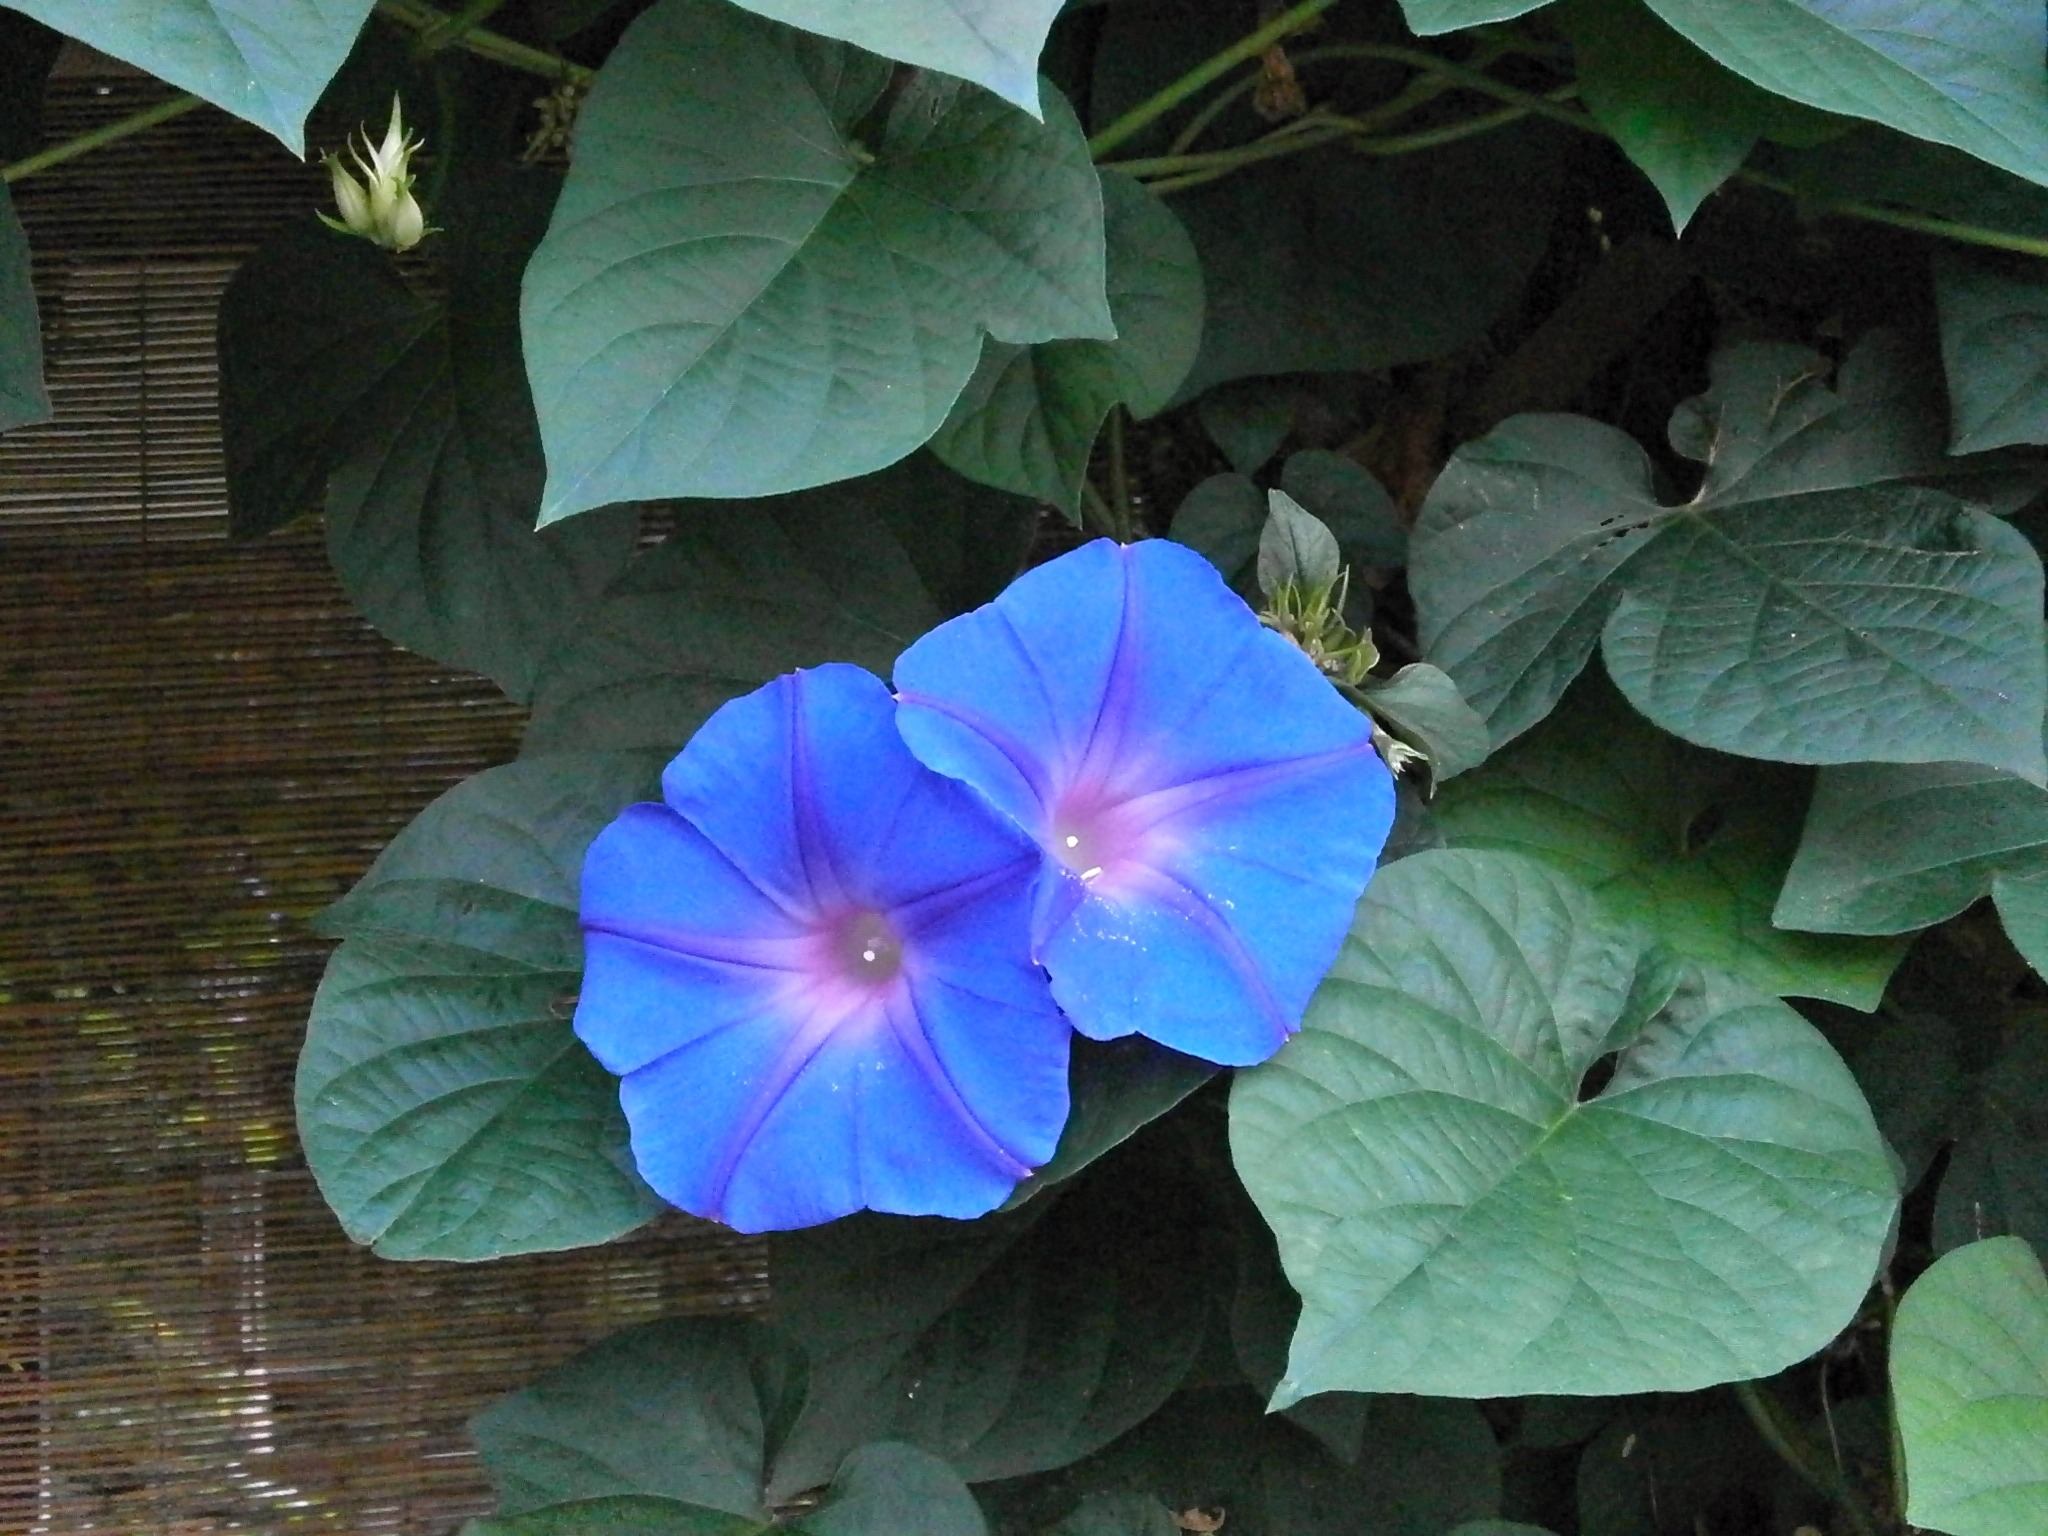
plant, leaf, flower, petal, botany, flora, morning glory, moonflower, summer flowers, blue flowers, flowering plant, summer in japan, annual plant, land plant, morning glory family, beach moonflower